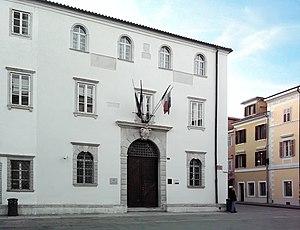
L'université du Littoral est la troisième plus importante université de Slovénie. Elle est située dans les localités côtières de Koper, d'Izola et de Portorož. Elle tire l'origine de son nom dans la région slovène du Littoral.